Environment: real
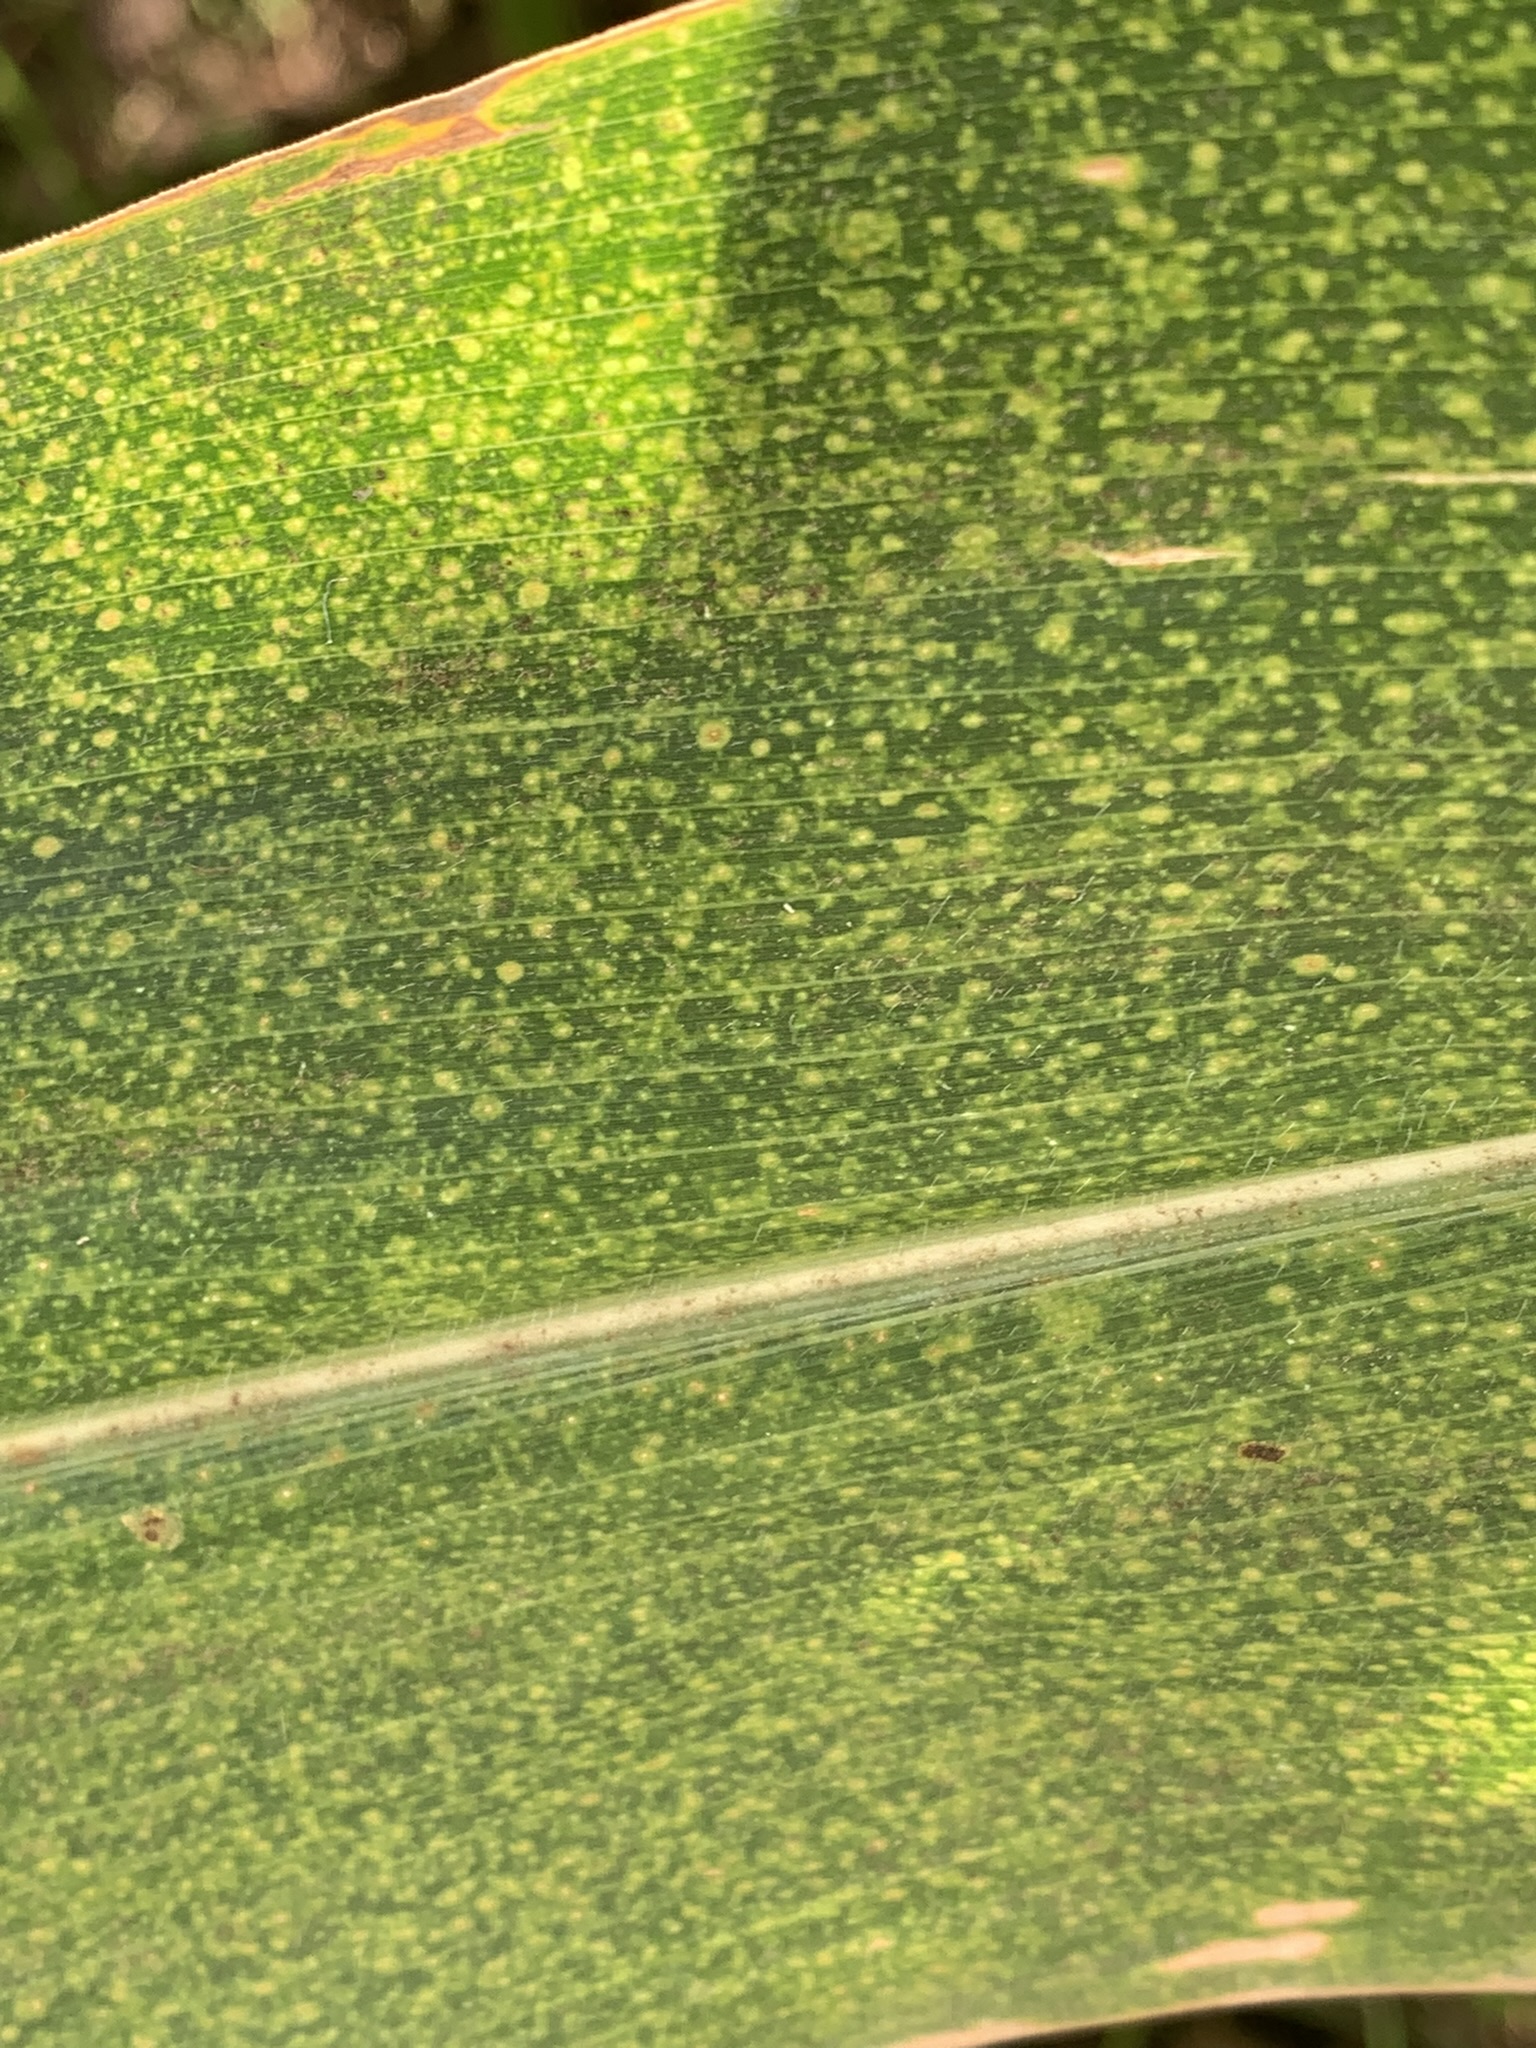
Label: lethal_necrosis